Li Fuchun

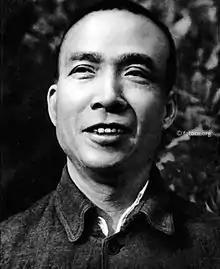
Li in 1940

Li Fuchun (May 22, 1900 – January 9, 1975) was a Chinese Communist revolutionary and politician. He served as a Vice Premier of China.